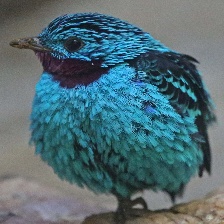
Species: SPANGLED COTINGA
Scientific name: COTINGA CAYANA